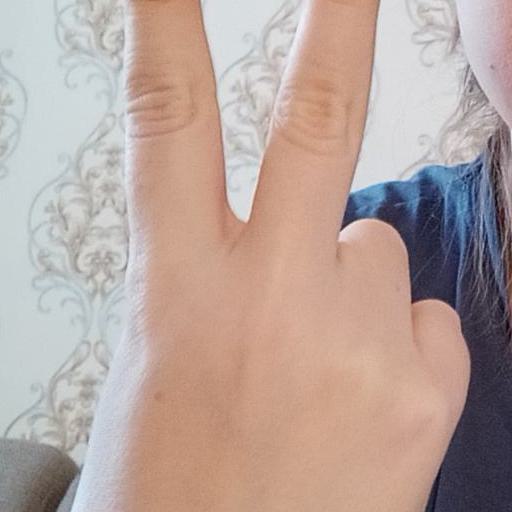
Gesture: peace_inverted